König-class battleship

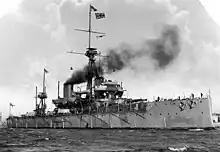
spurred a major escalation of the Anglo-German naval arms race

The -class battleships were authorized in the context of the early-20th-century Anglo-German naval arms race, under the Second Amendment to the Naval Law, which had been passed in 1908 as a response to the revolution in naval technology created with the launch of the British in 1906. Many of the world's navies began building their own dreadnought battleships, which were significantly larger—and correspondingly more expensive—than the old pre-dreadnought battleships. The Germans began their own, the , in 1907, followed by the in 1908. As a result, the funds that had been appropriated for the Navy in the First Amendment, passed in 1906, were going to be used up before they were scheduled to be replenished in 1911.